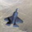
Label: airplane